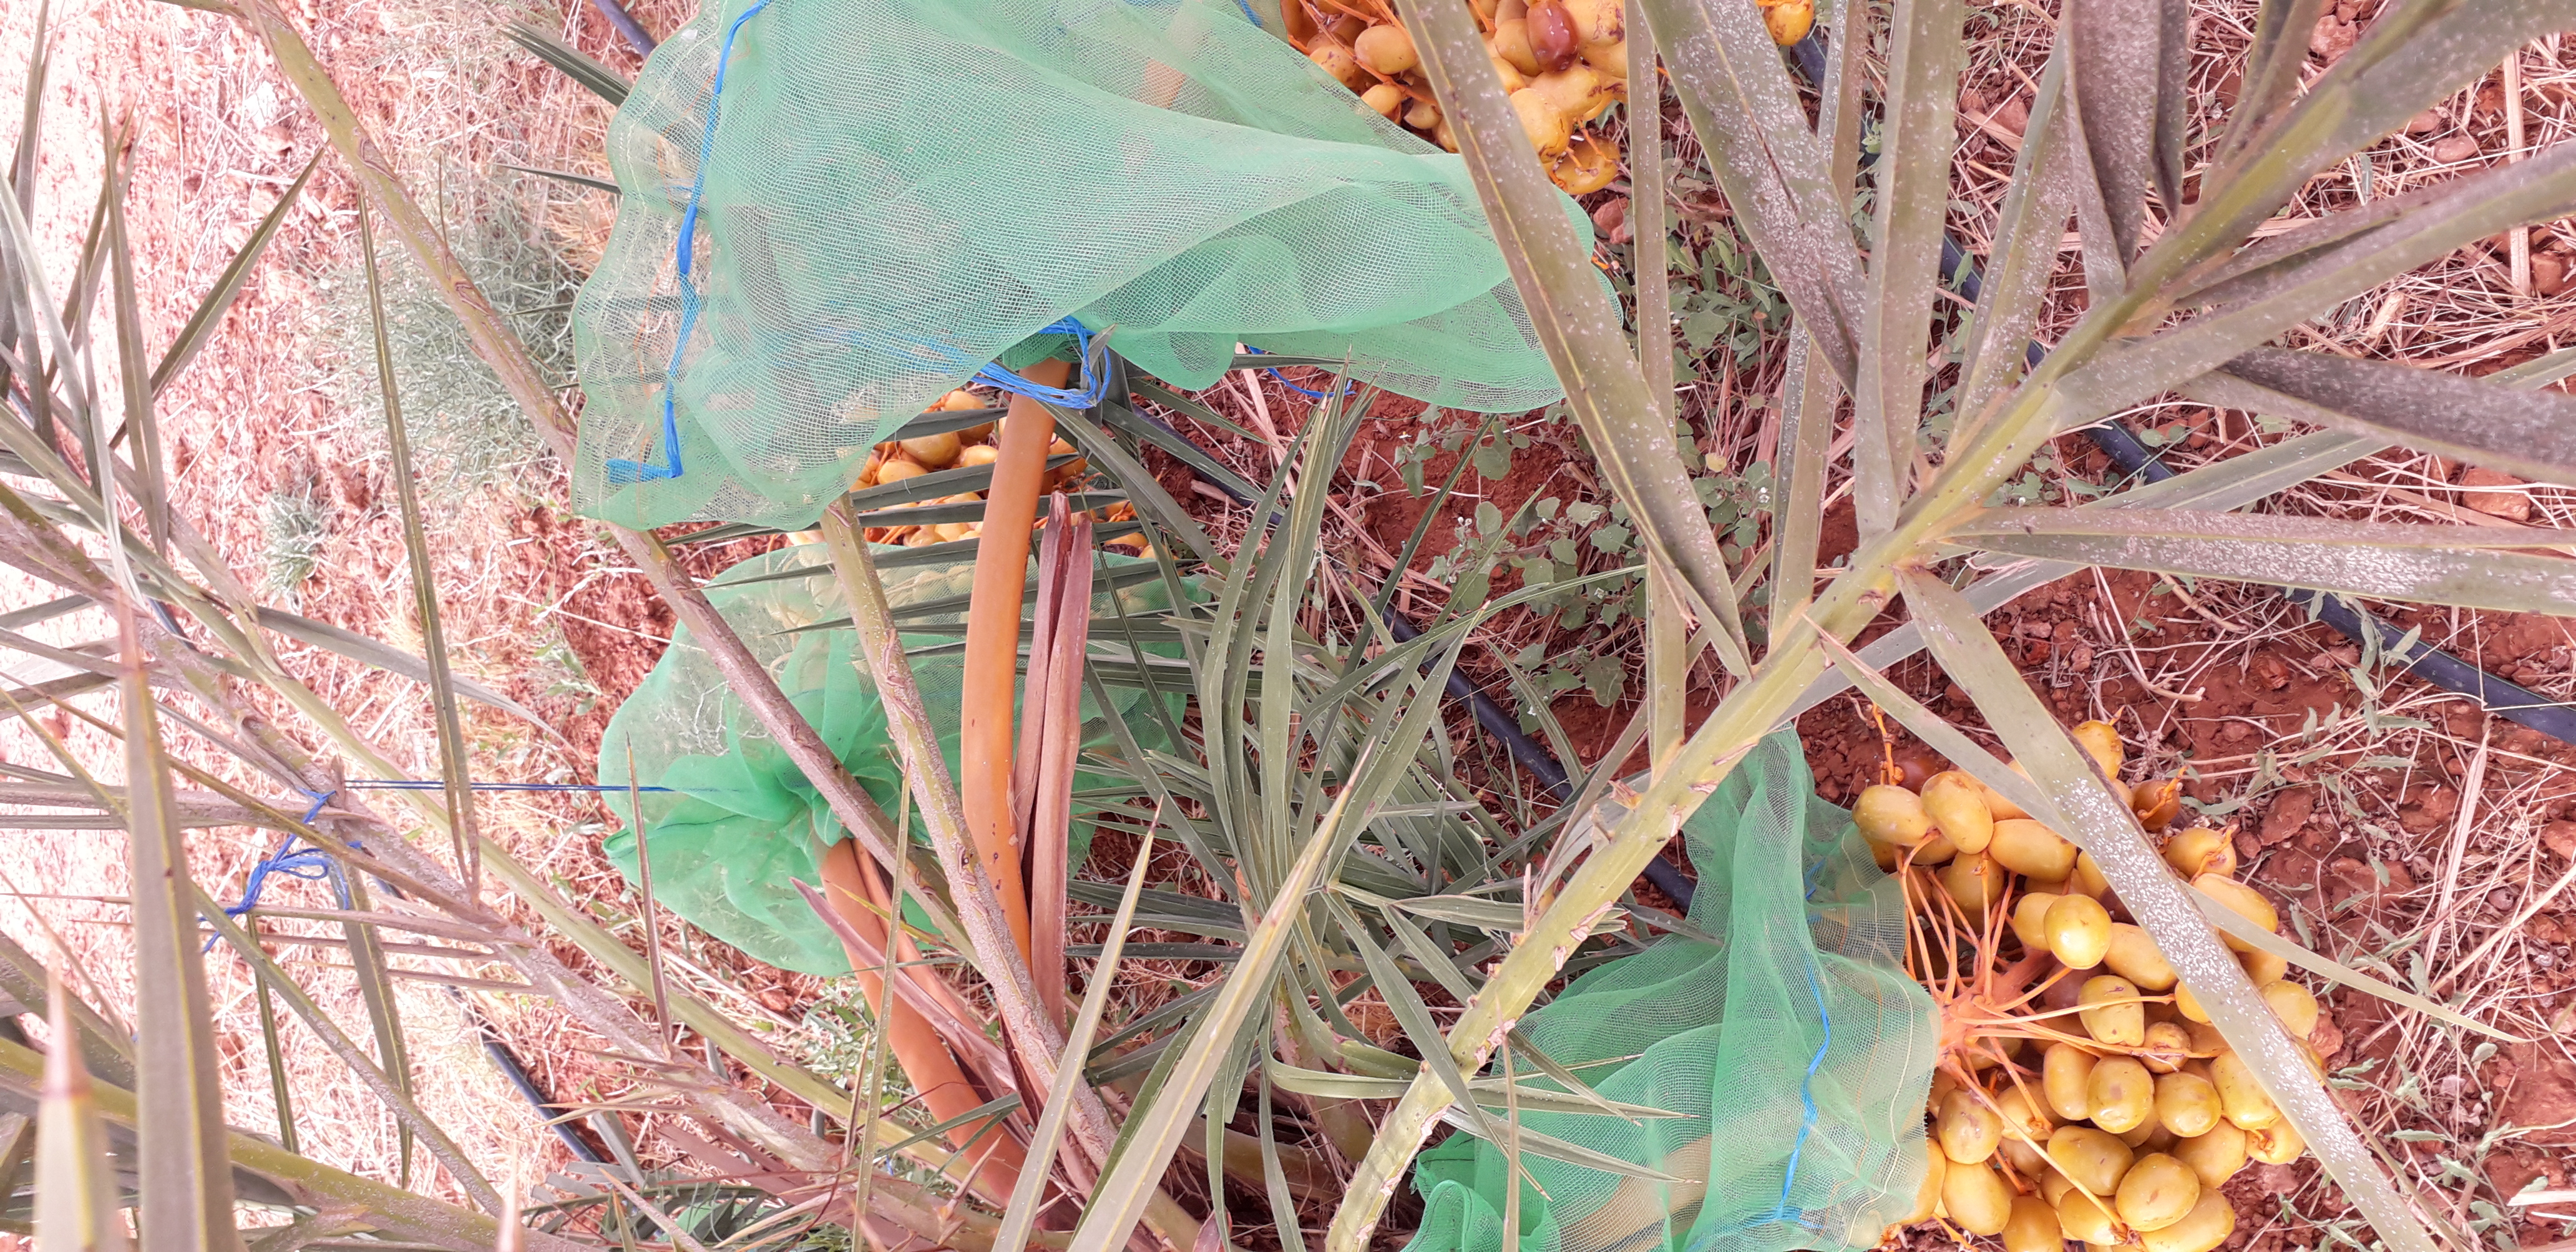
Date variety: Boufagous